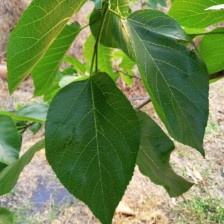
Variety: TaiwanMeacho